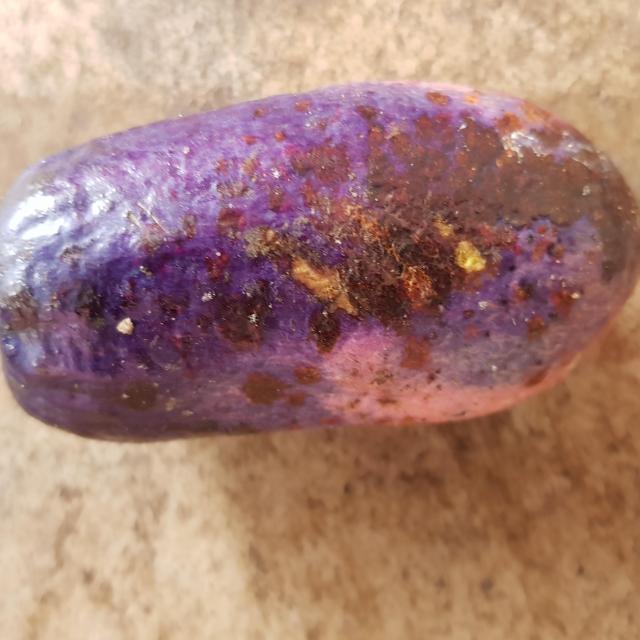
Plum grade: unripe